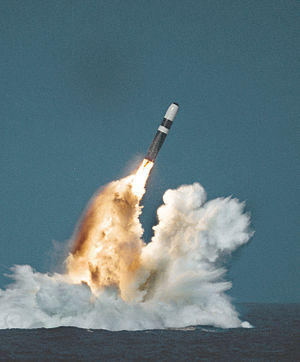
Vanguard-klassen / Fremdrivning
Testaffyring af et Trident D5.
Vanguard-klassen er Royal Navys fire nuværende ubåde med ballistiske missiler udstyret med kernevåben. Hver ubåd er i stand til at medbringe 16 Trident II ballistiske missiler.